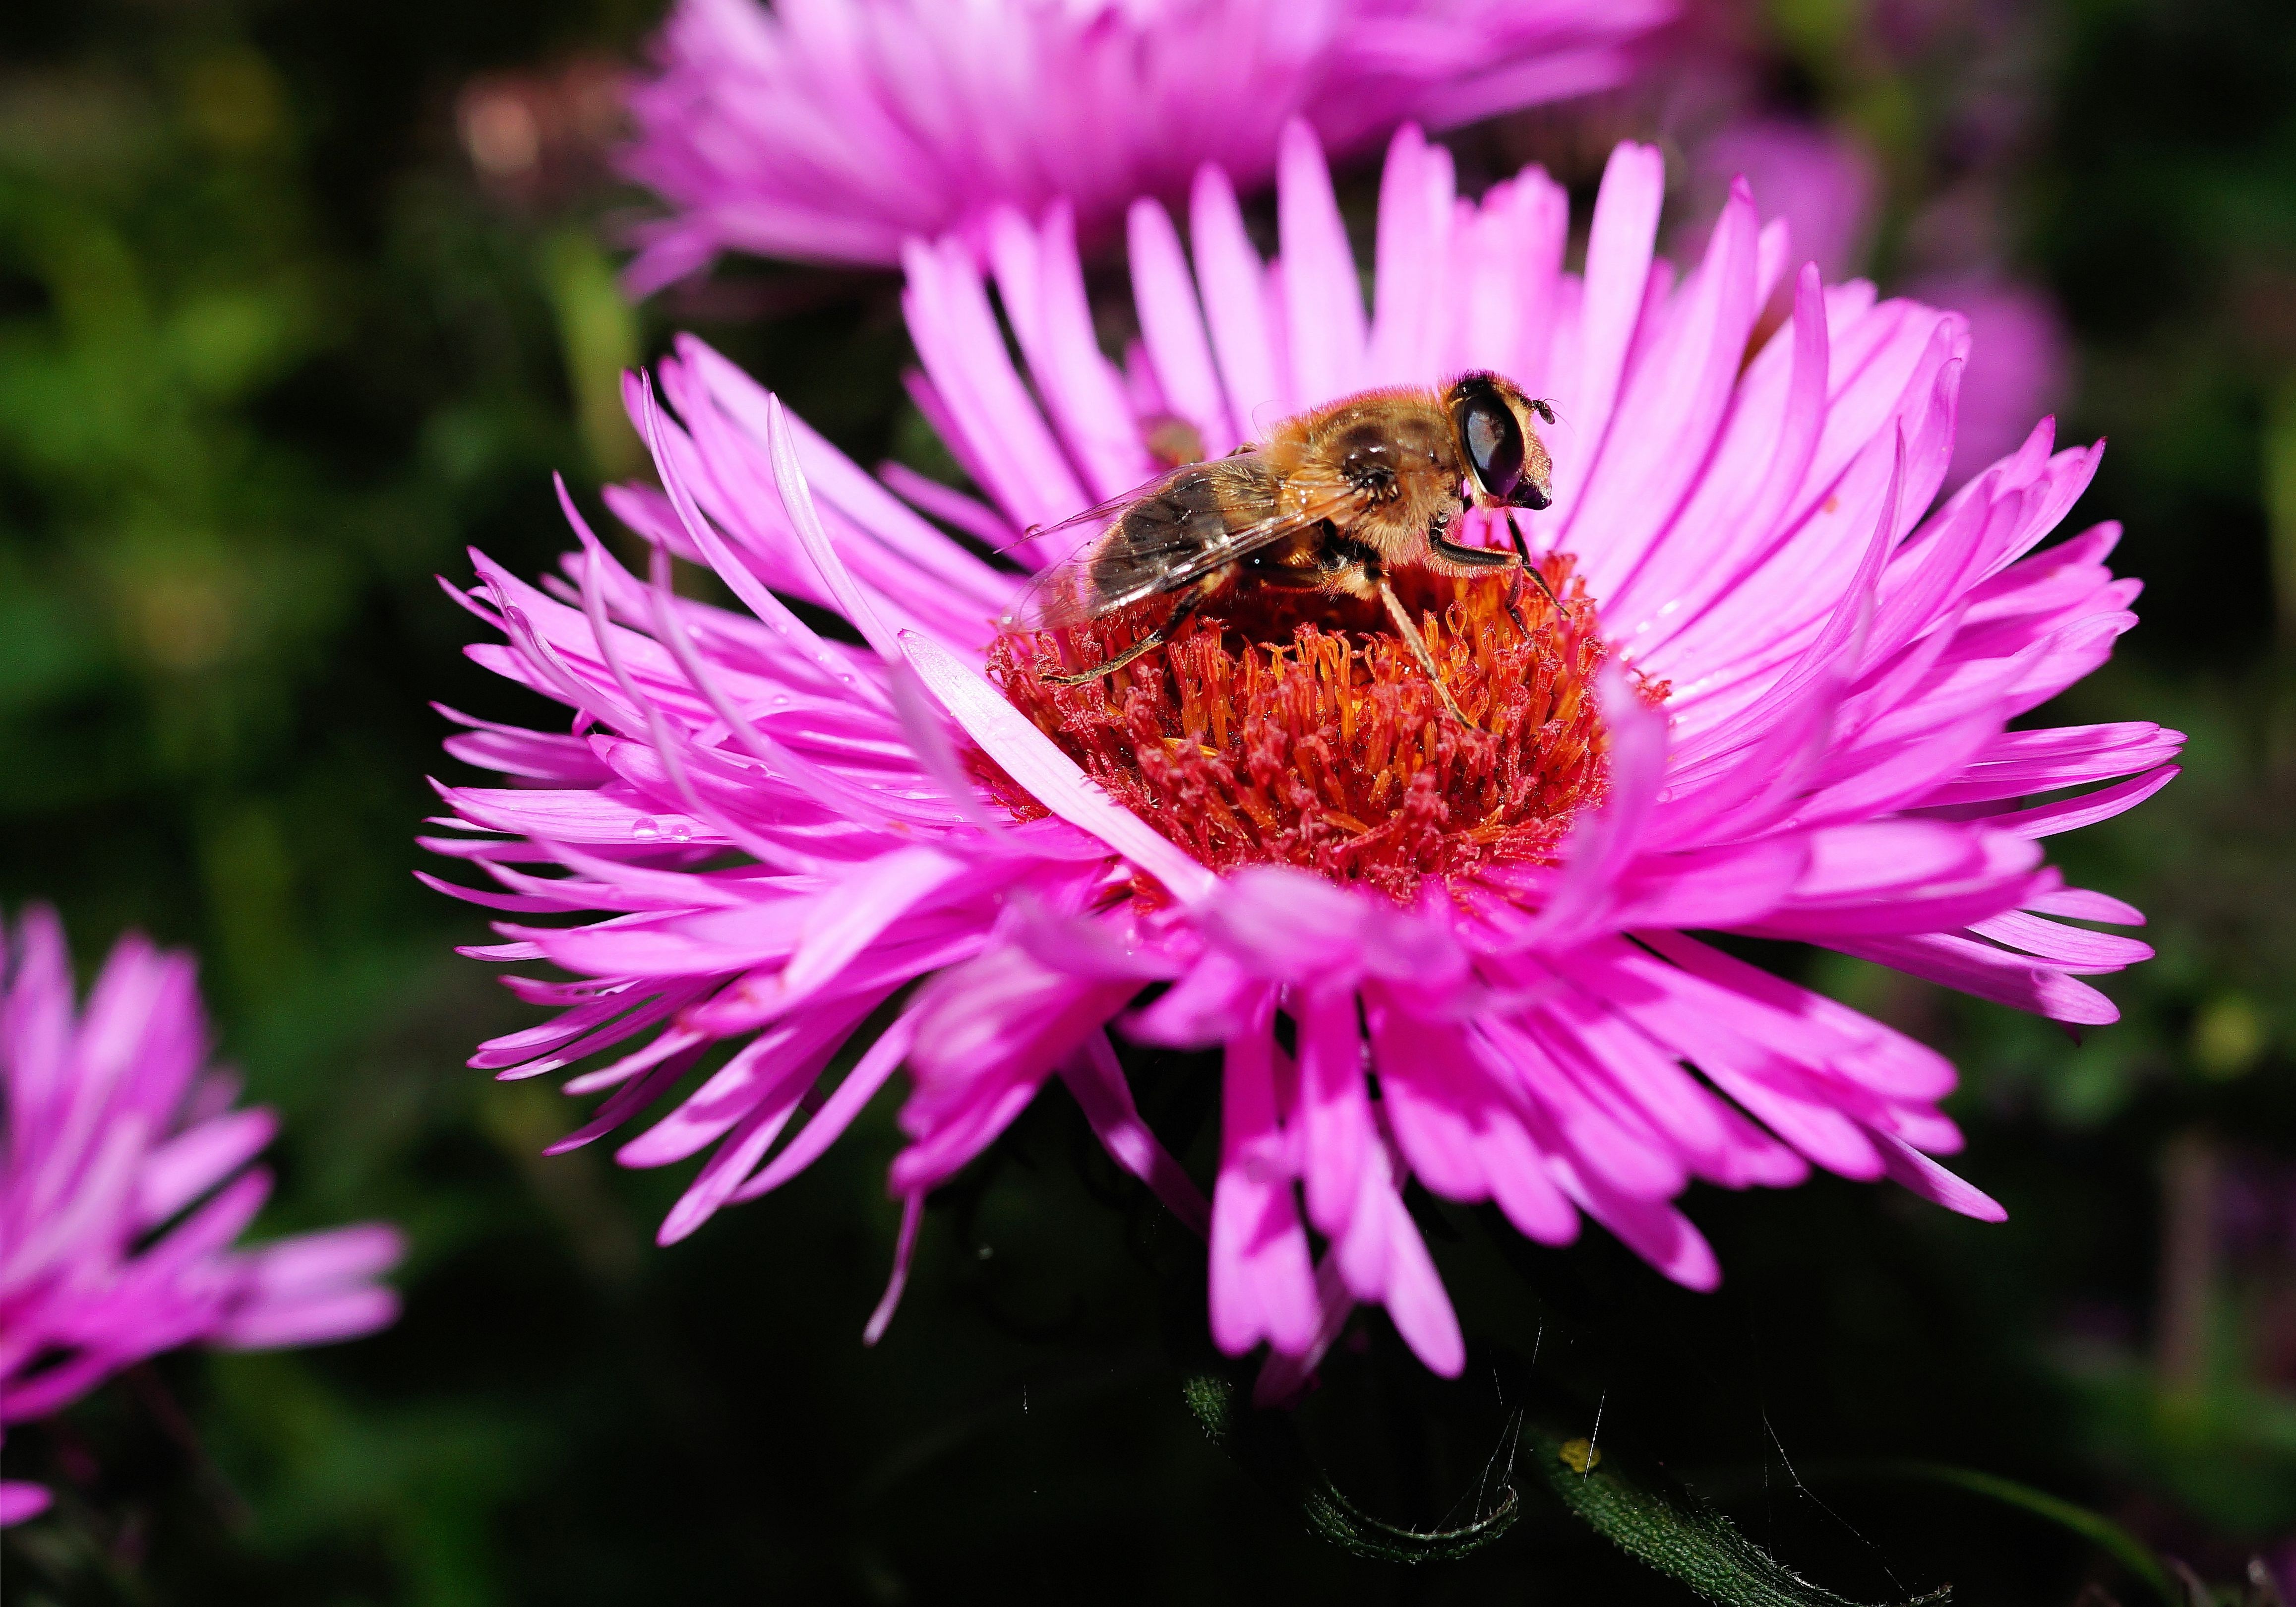
nature, blossom, plant, photography, flower, purple, petal, bloom, fly, pollen, insect, botany, colorful, garden, close, flora, fauna, invertebrate, wildflower, close up, bee, bumblebee, nectar, macro photography, flowering plant, honey bee, daisy family, pollinator, land plant, membrane winged insect